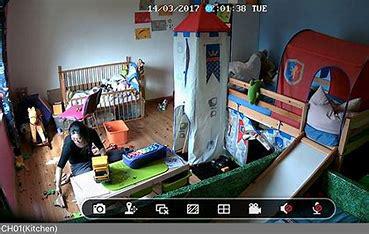
Brand: Keen
Model: 100